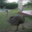
Label: bird